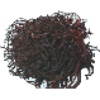
Label: Rambutan 1